Clásica de San Sebastián

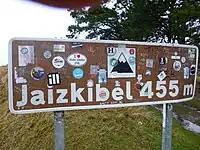
Mt. Jaizkibel

On 3 August 2019 Remco Evenepoel scored his first World Tour victory when he won the Clásica de San Sebastián. He escaped from the field, accompanied by Toms Skujiņš about from the finish, dropping his companion on the last hill and soloing to victory. He became the third youngest rider to win a classic. Evenepoel subsequently won the 2022 and 2023 editions of the race, equalling the three victories of Lejarreta.